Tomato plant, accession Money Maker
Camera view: tilt-top (135 deg); turntable rotation: 240 degrees
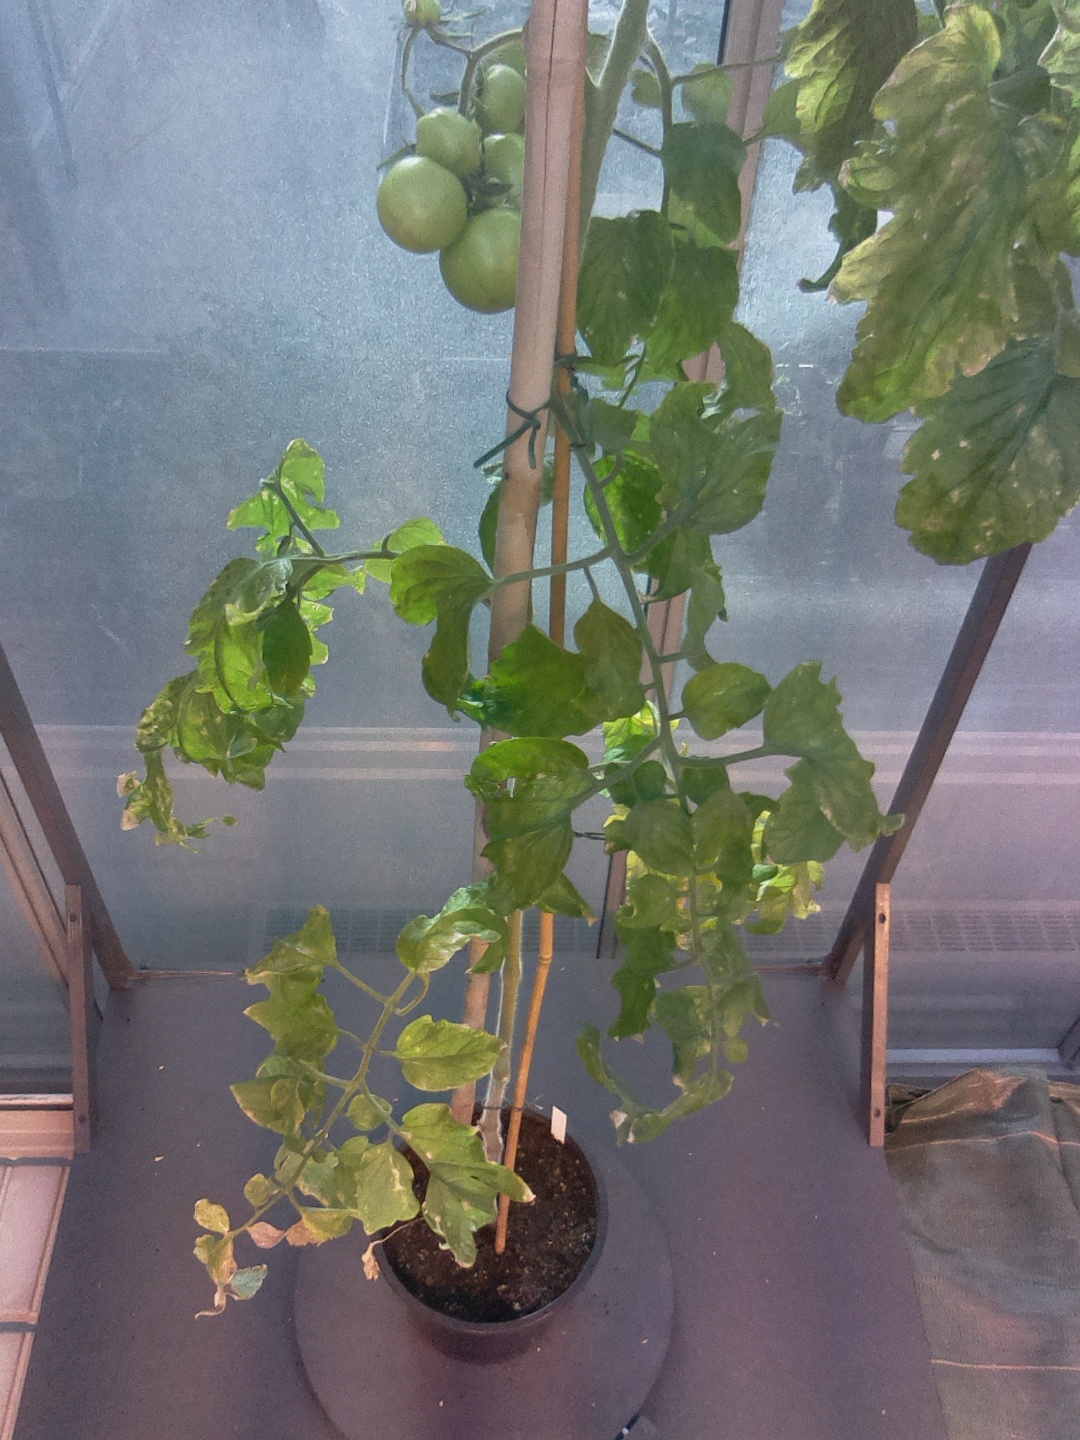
BBCH growth stage 78: 80% -90% of final fruit size